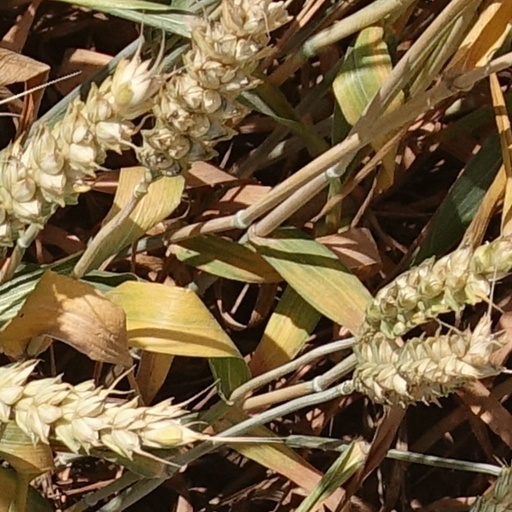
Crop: wheat